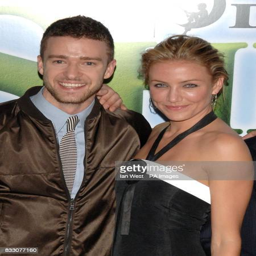
pop artist and actor arrive for the premiere